Dinesh (Kannada actor)

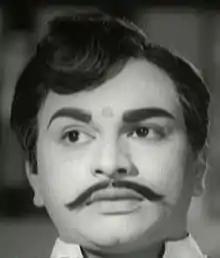

Balasubramaniam (1937–1990), know by his screen name Dinesh, was an Indian actor known for his work in Kannada cinema. Notably, he acted in "Bhootayyana Maga Ayyu" (1974), "Golmaal Radhakrishna" (1990), "S. P. Sangliyana Part 2" (1990) and "Seetharamu" (1979).